Hollywood/NE 42nd Ave station

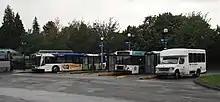
The former bus plaza at the station, shown in 2013. This site is being redeveloped into apartments, to open in 2026.

Hollywood/Northeast 42nd Avenue, until 2024 also known as Hollywood Transit Center, is a light rail station in the MAX Light Rail system and a bus transit center, located in the Hollywood District of Portland, Oregon. Hollywood/NE 42nd Ave is the 11th stop eastbound on the eastside MAX main line, and is served by the Blue, Green and Red Lines. The transit center's bus area, served by three routes, is temporarily closed for construction.